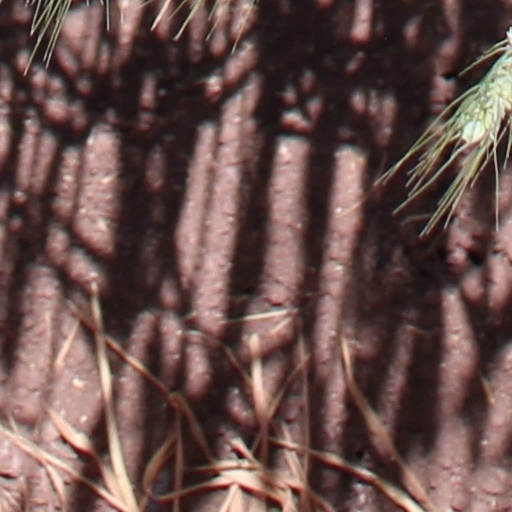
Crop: wheat